Livingston Island

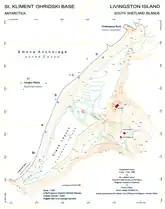
Bulgarian Base in 1996

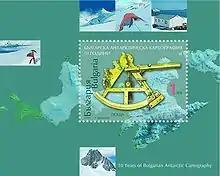
Livingston Island map on a souvenir sheet

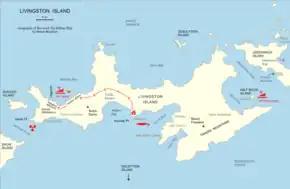
Geography of the thriller novel "The Killing Ship" by Simon Beaufort

Antarctic shipborne tourism was initiated in the 1957/58 season with four cruises operated by Chile and Argentina in the South Shetland Islands. Since then the number of tourists visiting Antarctica has grown to several tens of thousands annually. Over 95% of them tour the South Shetlands and the nearby Antarctic Peninsula. Hannah Point on the south coast of Livingston, Half Moon Island off its east coast, Aitcho Islands just north of Greenwich Island, and Deception Island are among the most popular destinations. Tourists arrive mainly in cruise ships, and are landed by Zodiac rigid inflatable boats to walk along designated trails led by tourist guides and enjoy picturesque scenery and wildlife. Zodiac boats are the preferred means of local sea transport, being particularly suitable for navigation among floating ice and landing at places lacking port facilities. Naturally, this is only possible in summer as the sea surface is partially or completely frozen in ice over one meter thick in winter. Visits by yachts and extreme tourism such as kayaking have become increasingly popular, too.